Aizu-Wakamatsu Station

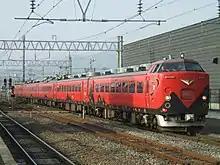
"Aizu Liner" Rapid service, May 2010

The station opened as part of the Ganetsu Railway on July 15, 1899, with the name . On May 21, 1917, the station was renamed to Aizu-Wakamatsu Station in order to distinguish it from Wakamatsu Station in Fukuoka Prefecture. The station was absorbed into the JR East network upon the privatization of the Japanese National Railways (JNR) on April 1, 1987.